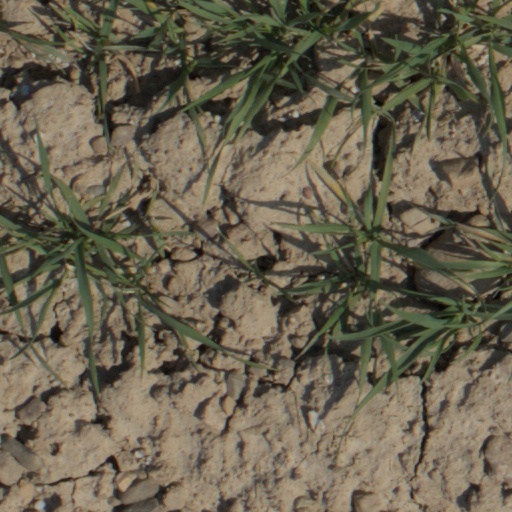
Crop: wheat